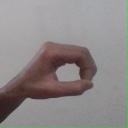
अक्षर: औ